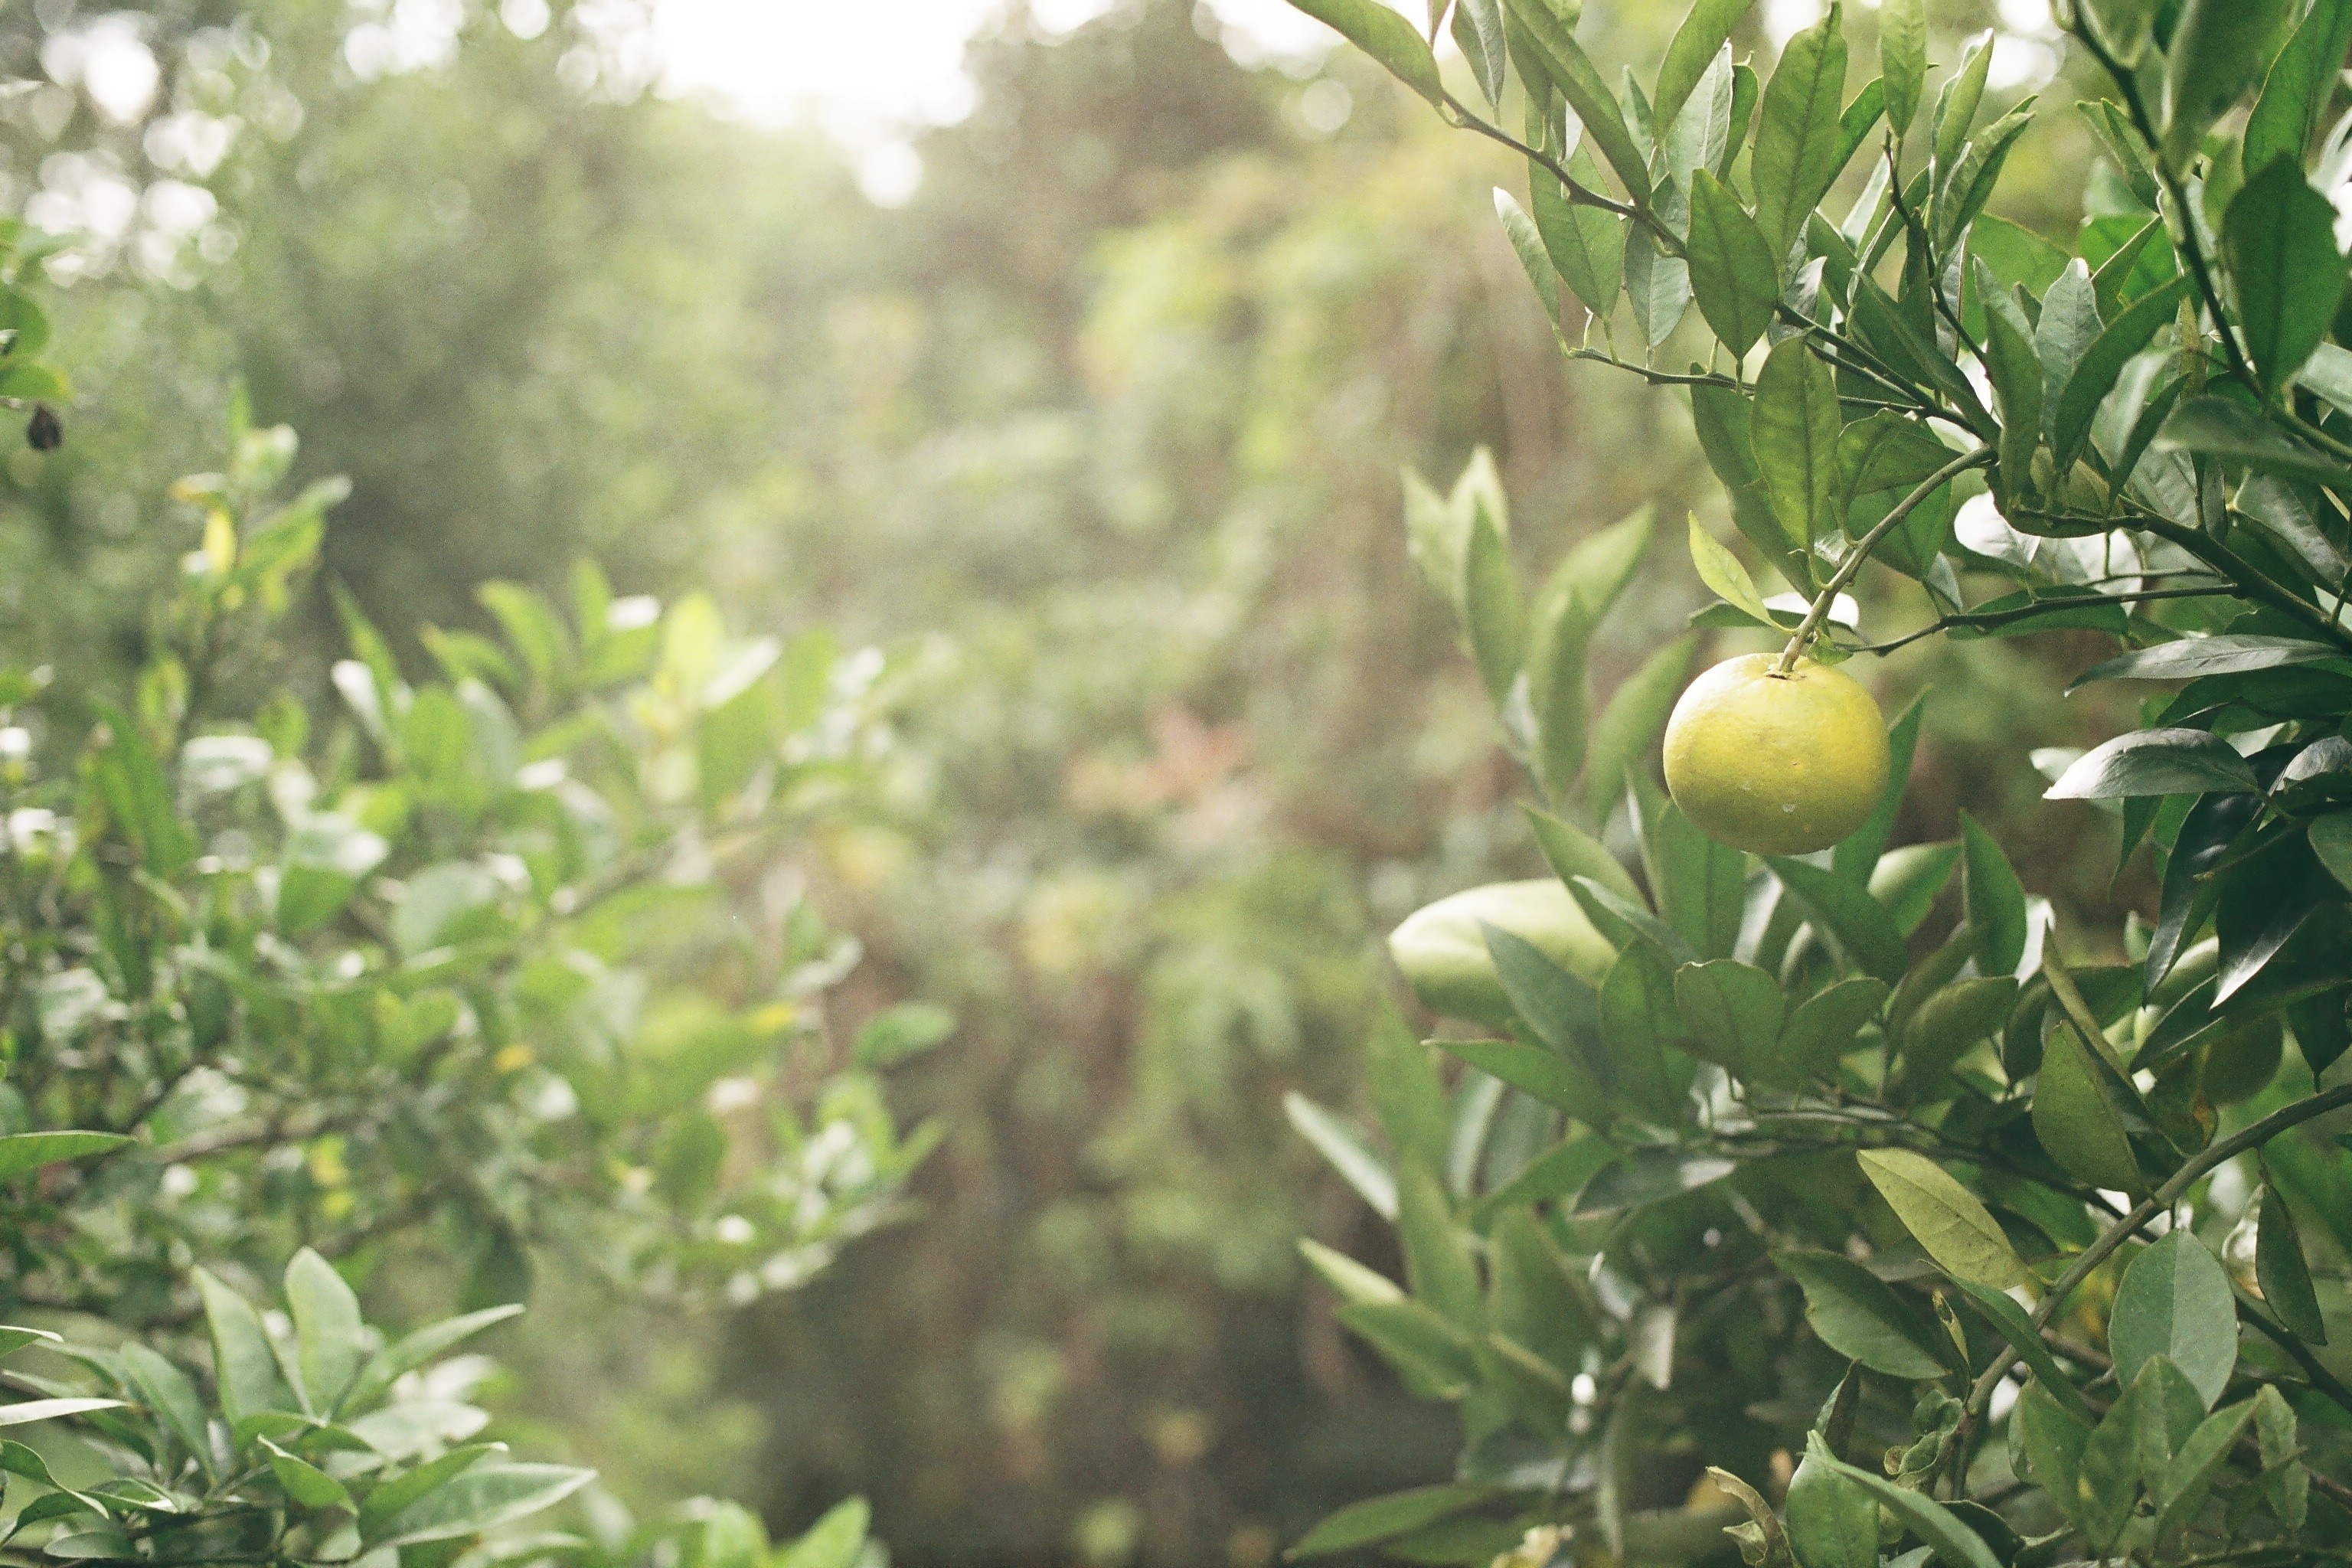
tree, grass, branch, plant, fruit, flower, food, green, produce, evergreen, botany, garden, flora, shrub, citrus, flowering plant, woody plant, land plant